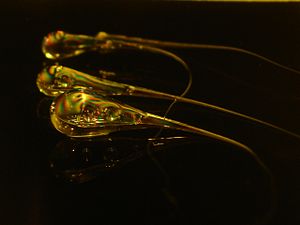
Prins Ruperts dråbe
Prins Ruperts dråber, navngivet efter Ruprecht af Pfalz.
Prins Ruperts dråber, der også er kendt som hollandske tårer, er glas formet ved at dryppe smeltet glas i meget koldt vand. Glasset køler i en lang dråbe som en haletudse med en lang, tynd hale. Det kolde vand afkøler det smeltede glas på ydersiden, mens det indre forbliver betydeligt varmere. Når glasset i det indre i sidste ende afkøles, trækker det sig sammen inden i den allerede stivnede overflade. Dette medfører meget store trykspændinger på overfladen, mens kernen i dråben er i en tilstand af trækspænding. Dermed er det blevet til en slags hærdet glas.